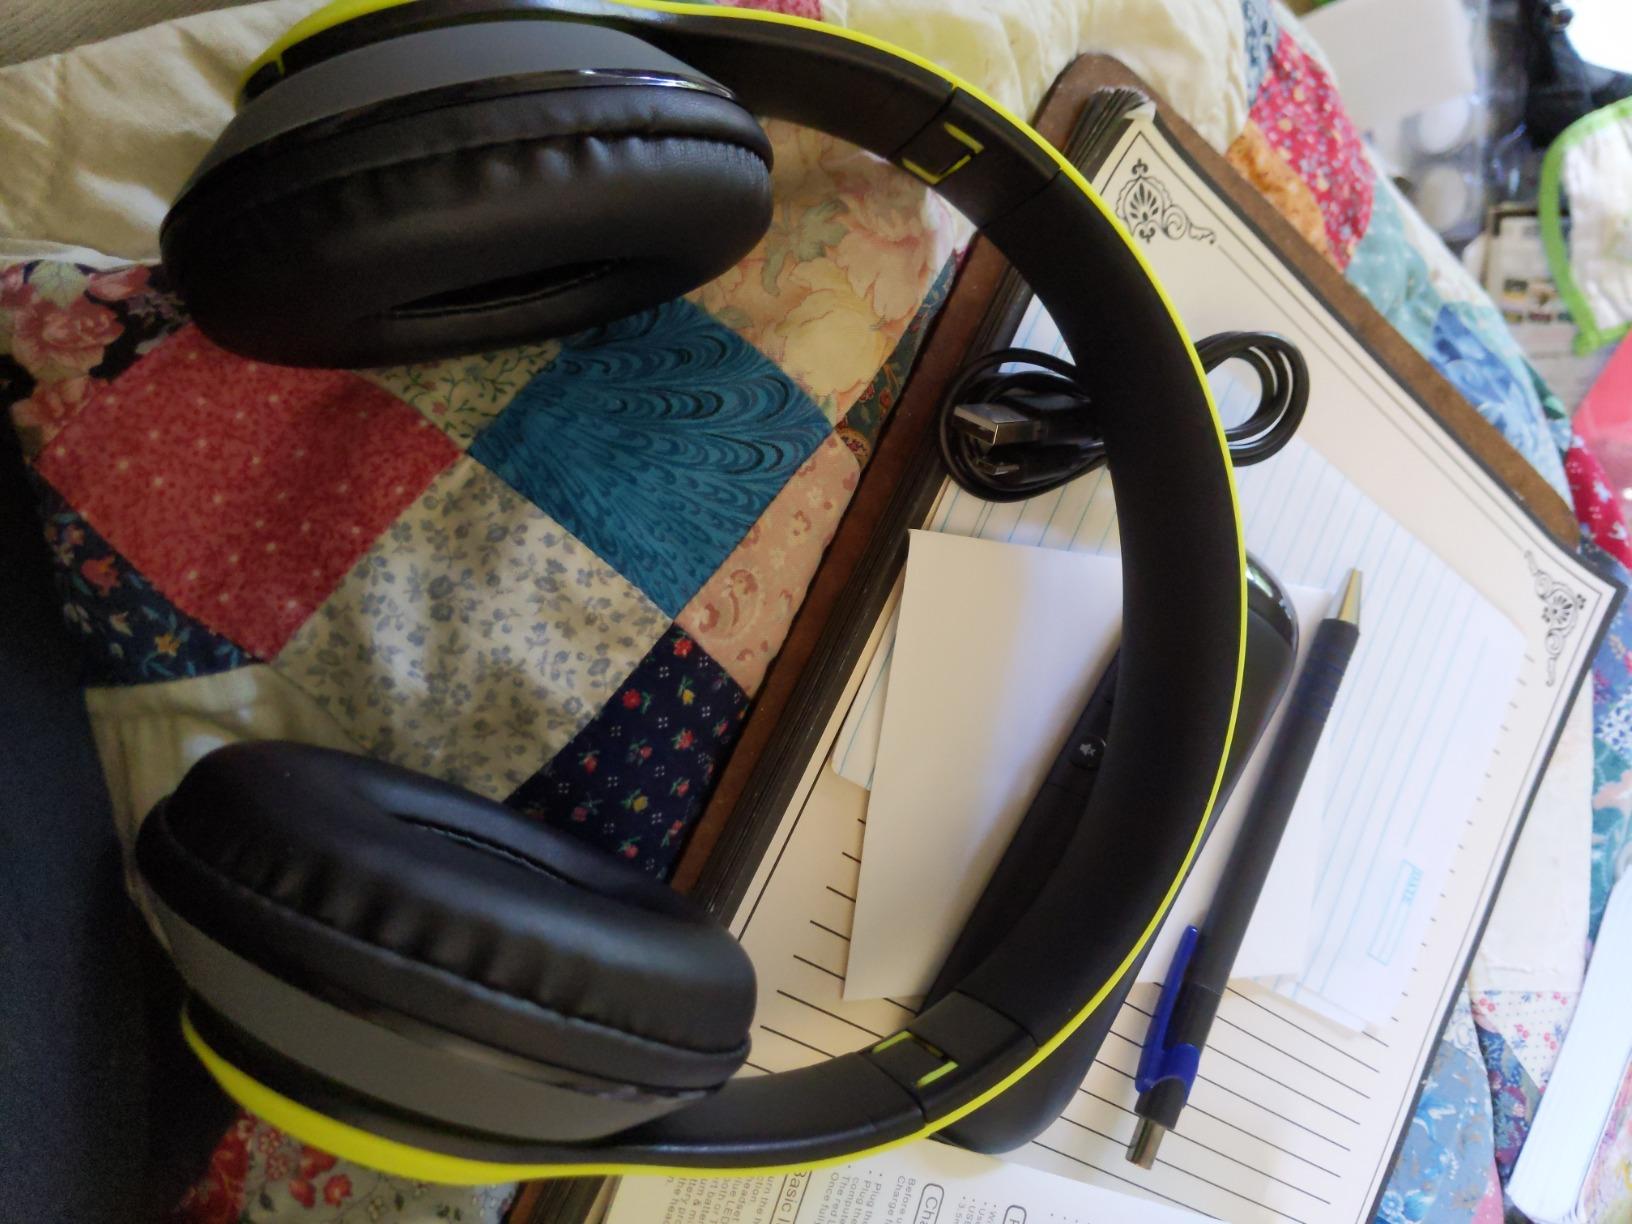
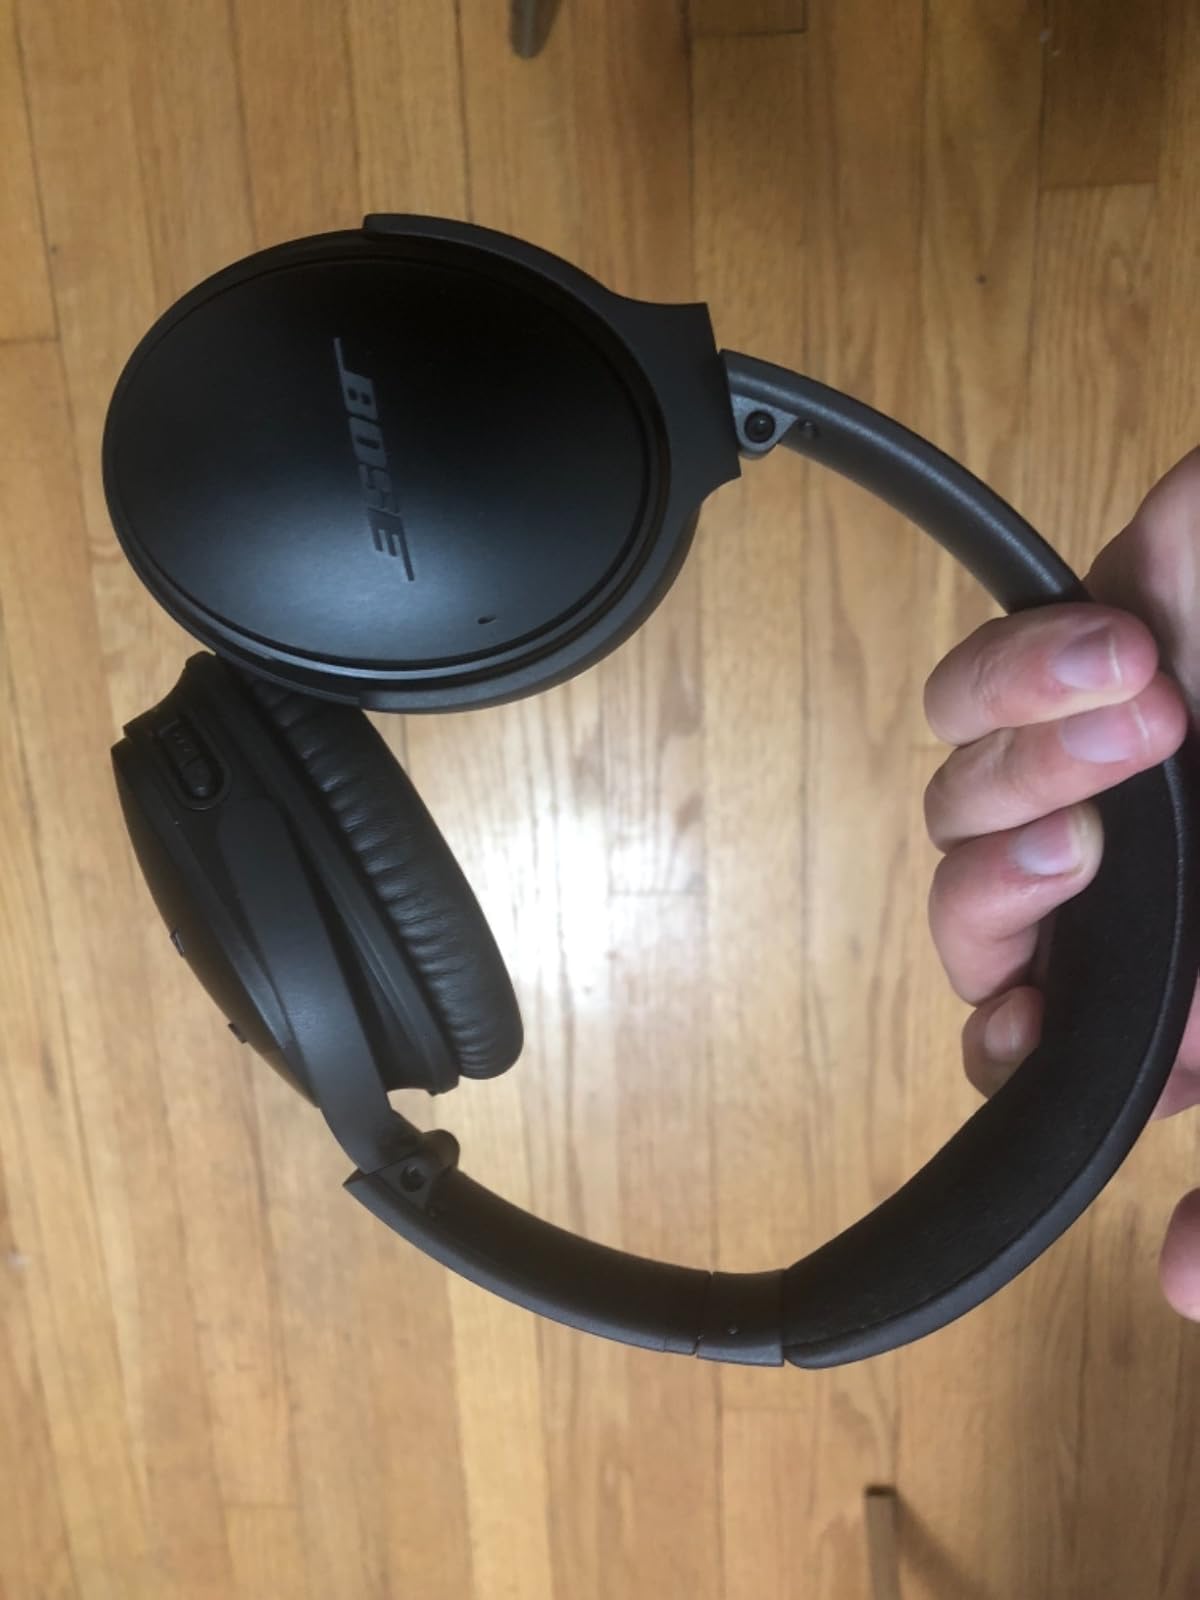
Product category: headphones
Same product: no